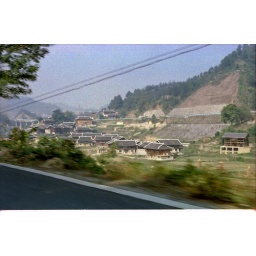
by car window